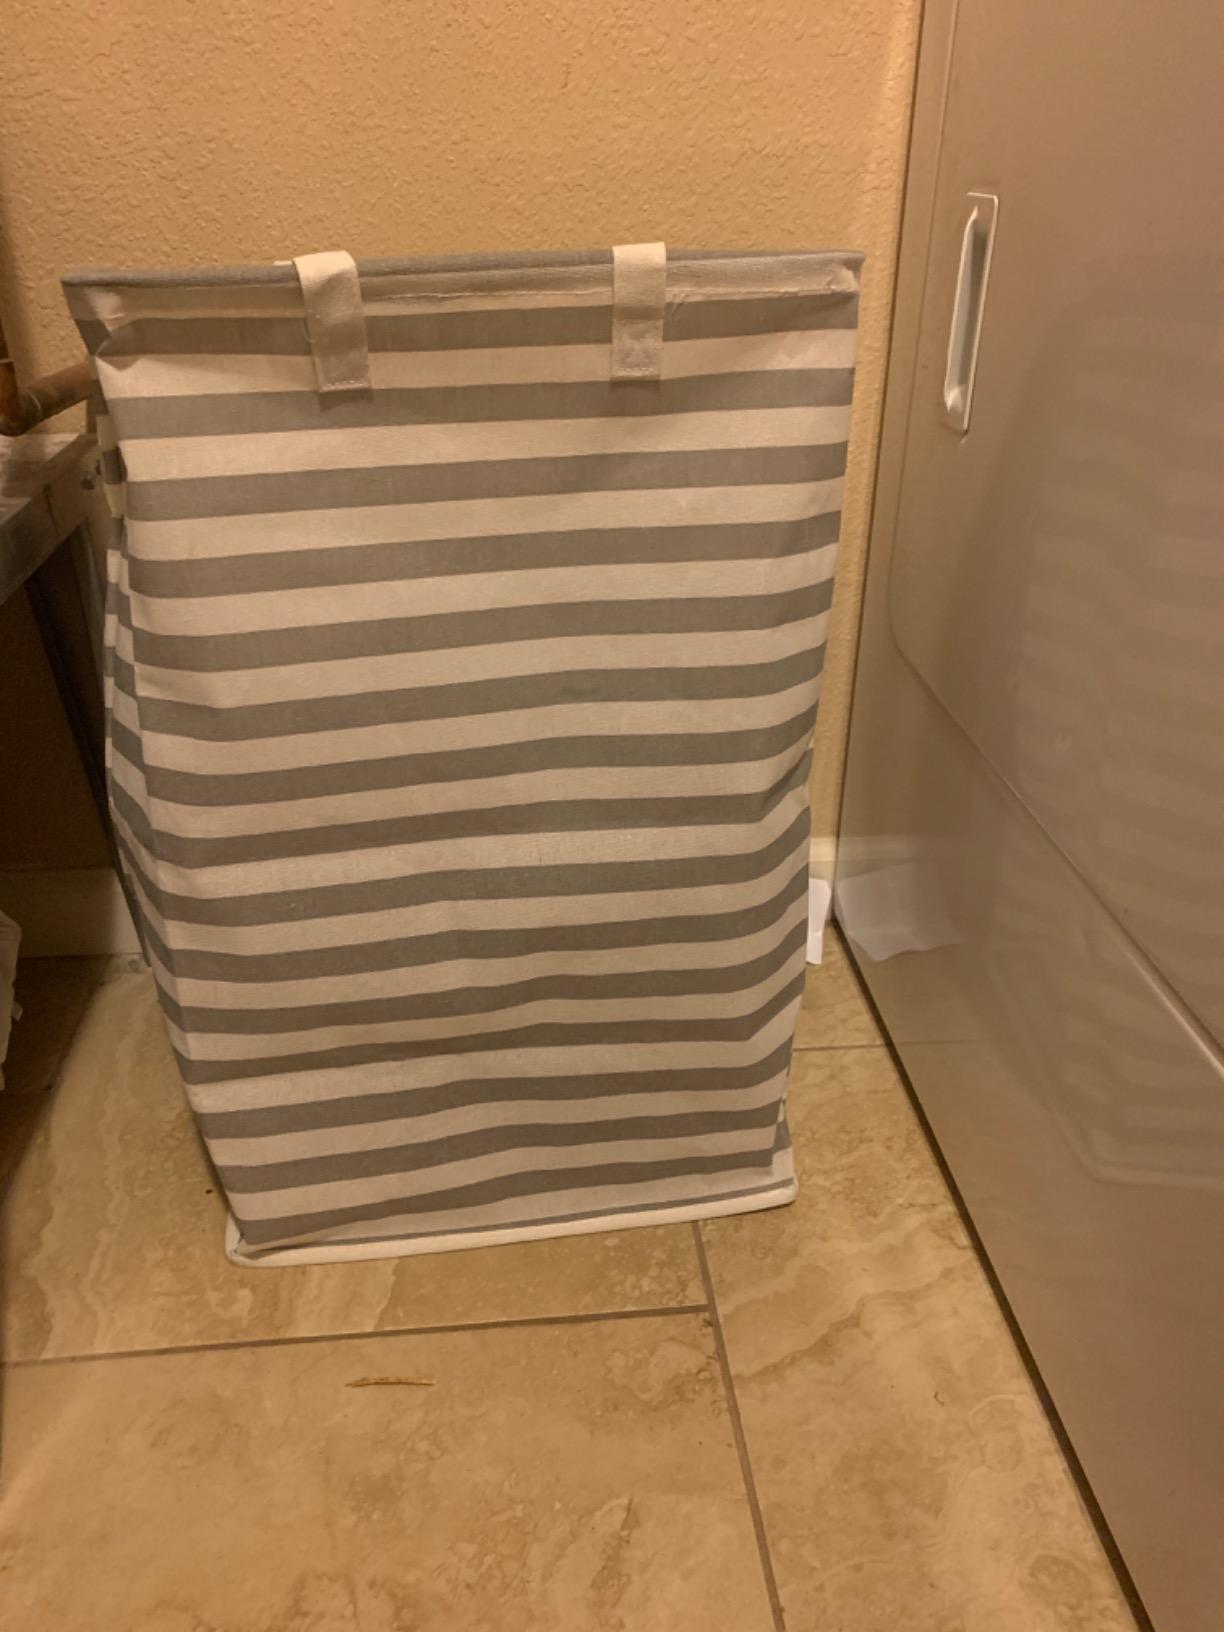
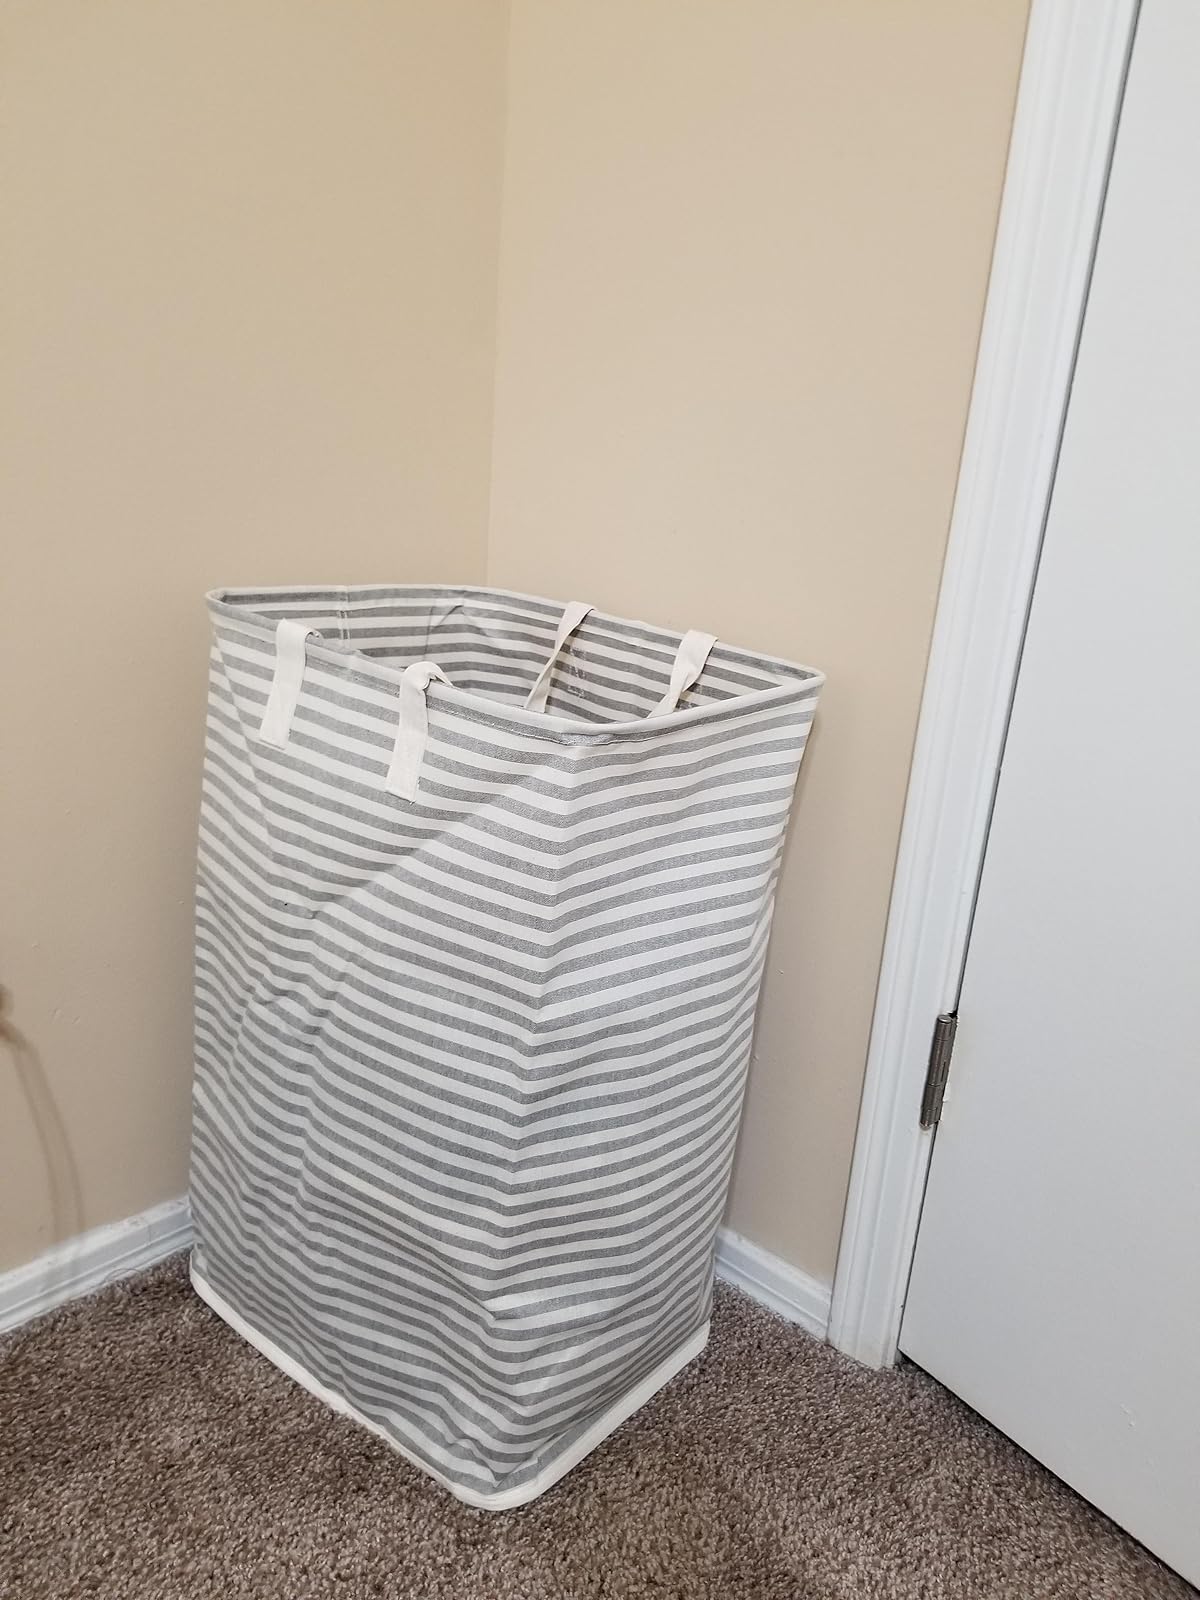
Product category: items_hamper
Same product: no